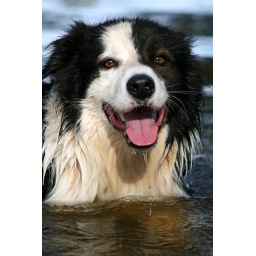
Harley relieved to be in the cool water. I was sitting in the water for this shot